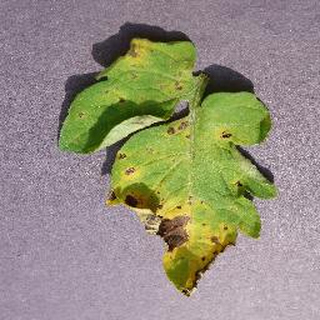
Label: tomato_septoria_leaf_spot